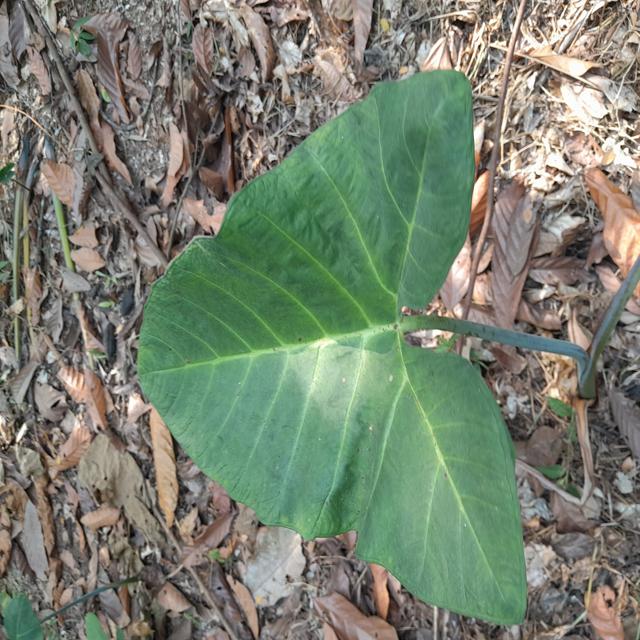
Label: Healthy